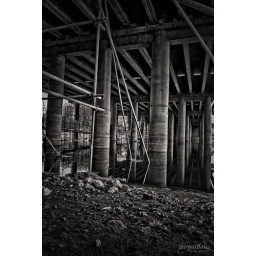
water under troubled bridge